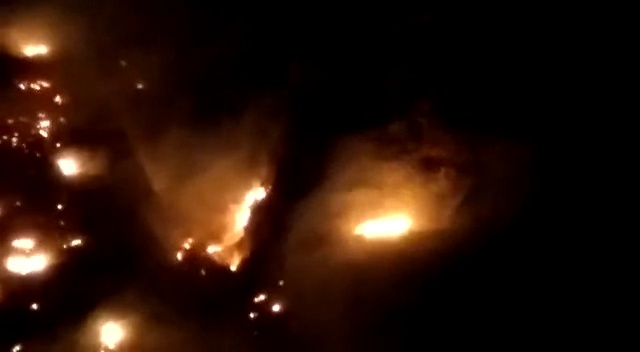
Fire: yes
Smoke: yes